Minnesota Wild

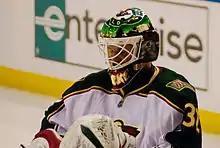
Niklas Backstrom holds the franchise record for most wins, winning 194 games as the Wild's goaltender.

These are the top-ten point-scorers in franchise history. Figures are updated after each completed NHL regular season.